Such Good People

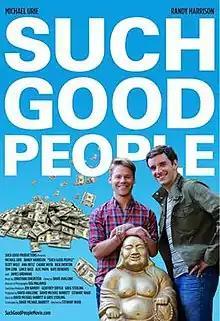

Such Good People is a 2014 American feature film comedy from director by Stewart Wade, screenwriter David Michael Barrett, and editor David Avallone, who produced the film under their banner, Such Good Productions. The picture had its world premiere at MiFo: Miami Fort Lauderdale LGBT Film Festival on May 9, 2014 at the historic Colony Theater on Lincoln Road.